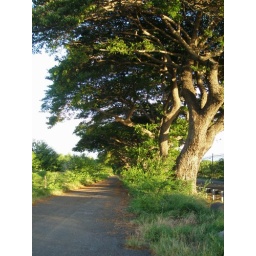
Banyan trees along the highway in West Maui.